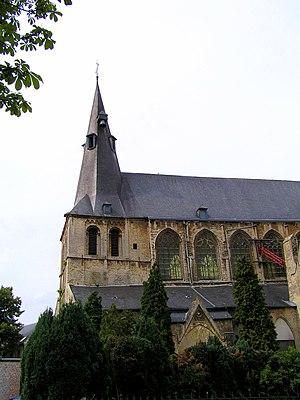
Cette page regroupe l'ensemble des monuments classés de la ville de Louvain.